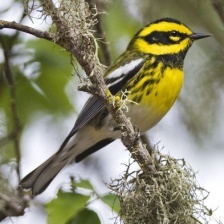
Species: TOWNSENDS WARBLER
Scientific name: SETOPHAGA TOWNSENDI